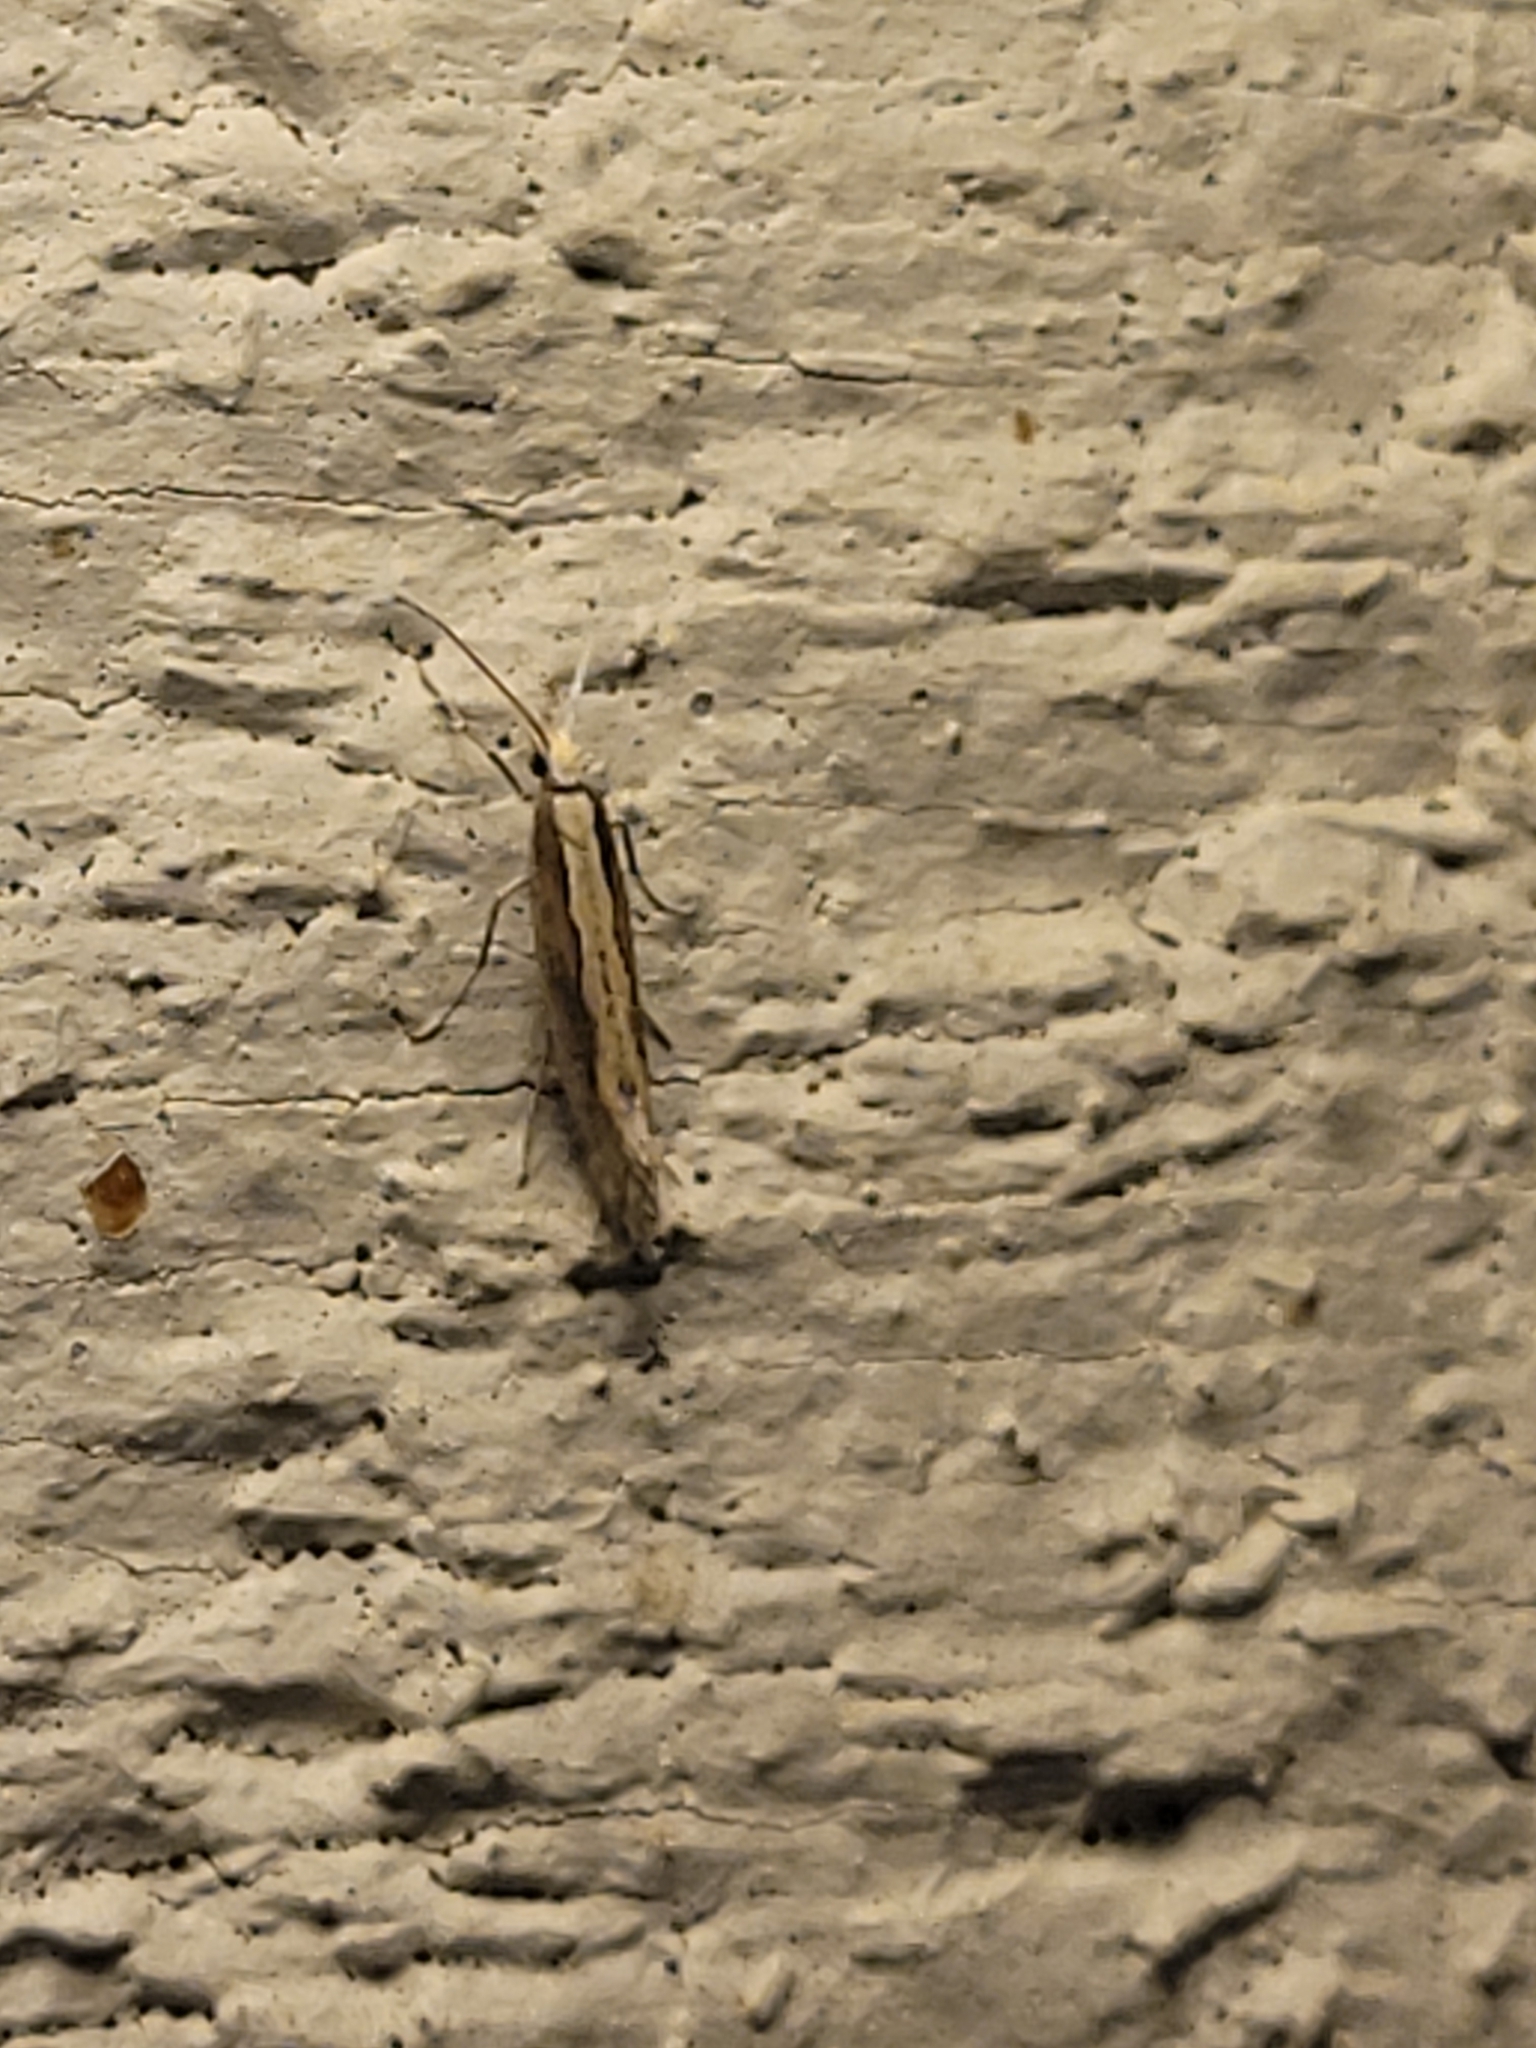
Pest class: diamondback_moth